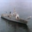
Label: ship